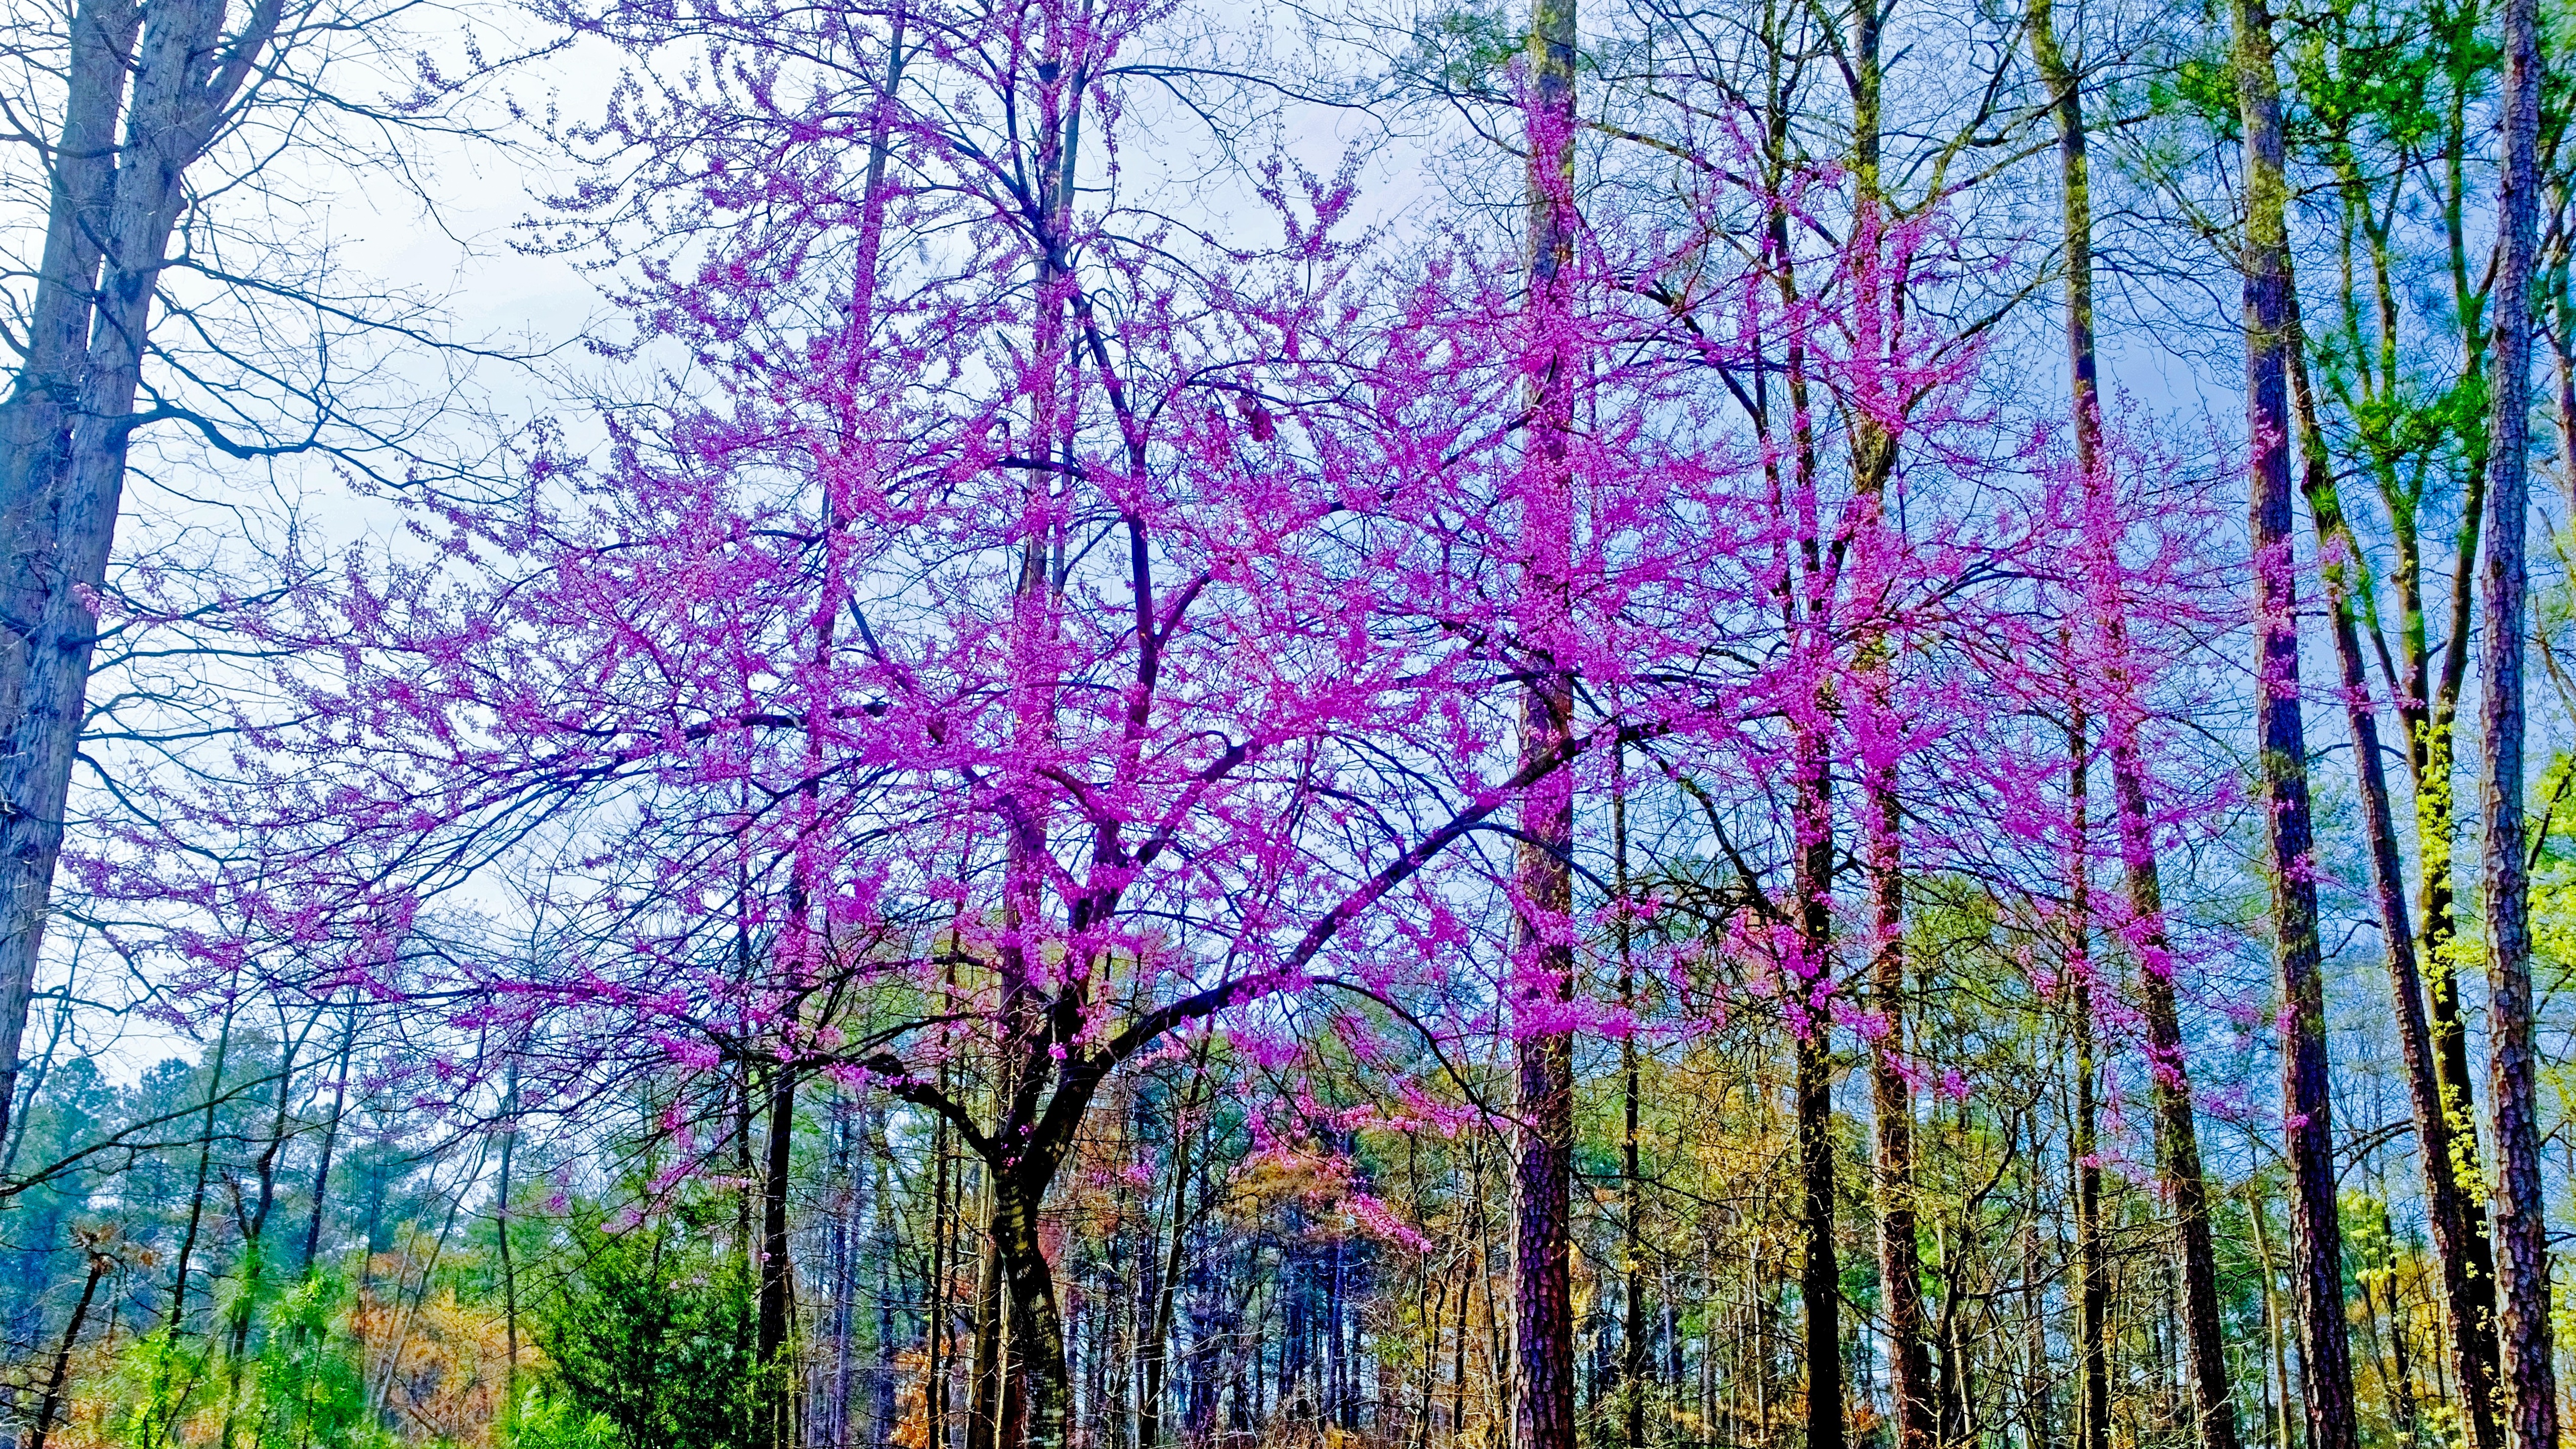
tree, forest, branch, plant, meadow, sunlight, leaf, flower, birch, autumn, season, deciduous, grove, woodland, habitat, ecosystem, biome, natural environment, woody plant, temperate broadleaf and mixed forest, land plant